Valjouffrey

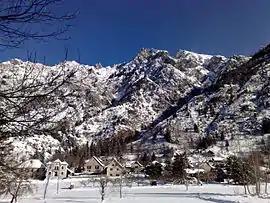
Valjouffrey in winter

Valjouffrey is a commune in the Isère department in southeastern France.